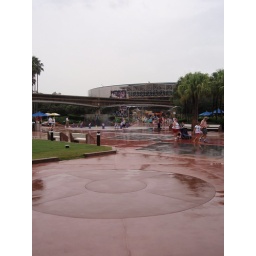
Test Track in the distance. I am fairly sure I was standing out the door of Innoventions East when I took this.